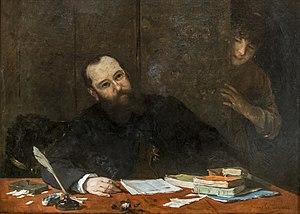
Armand Silvestre, ou Paul-Armand Silvestre, est un écrivain français, romancier, poète, conteur, librettiste et critique d'art, né le 18 avril 1837 à Paris, mort le 19 février 1901 à Toulouse.